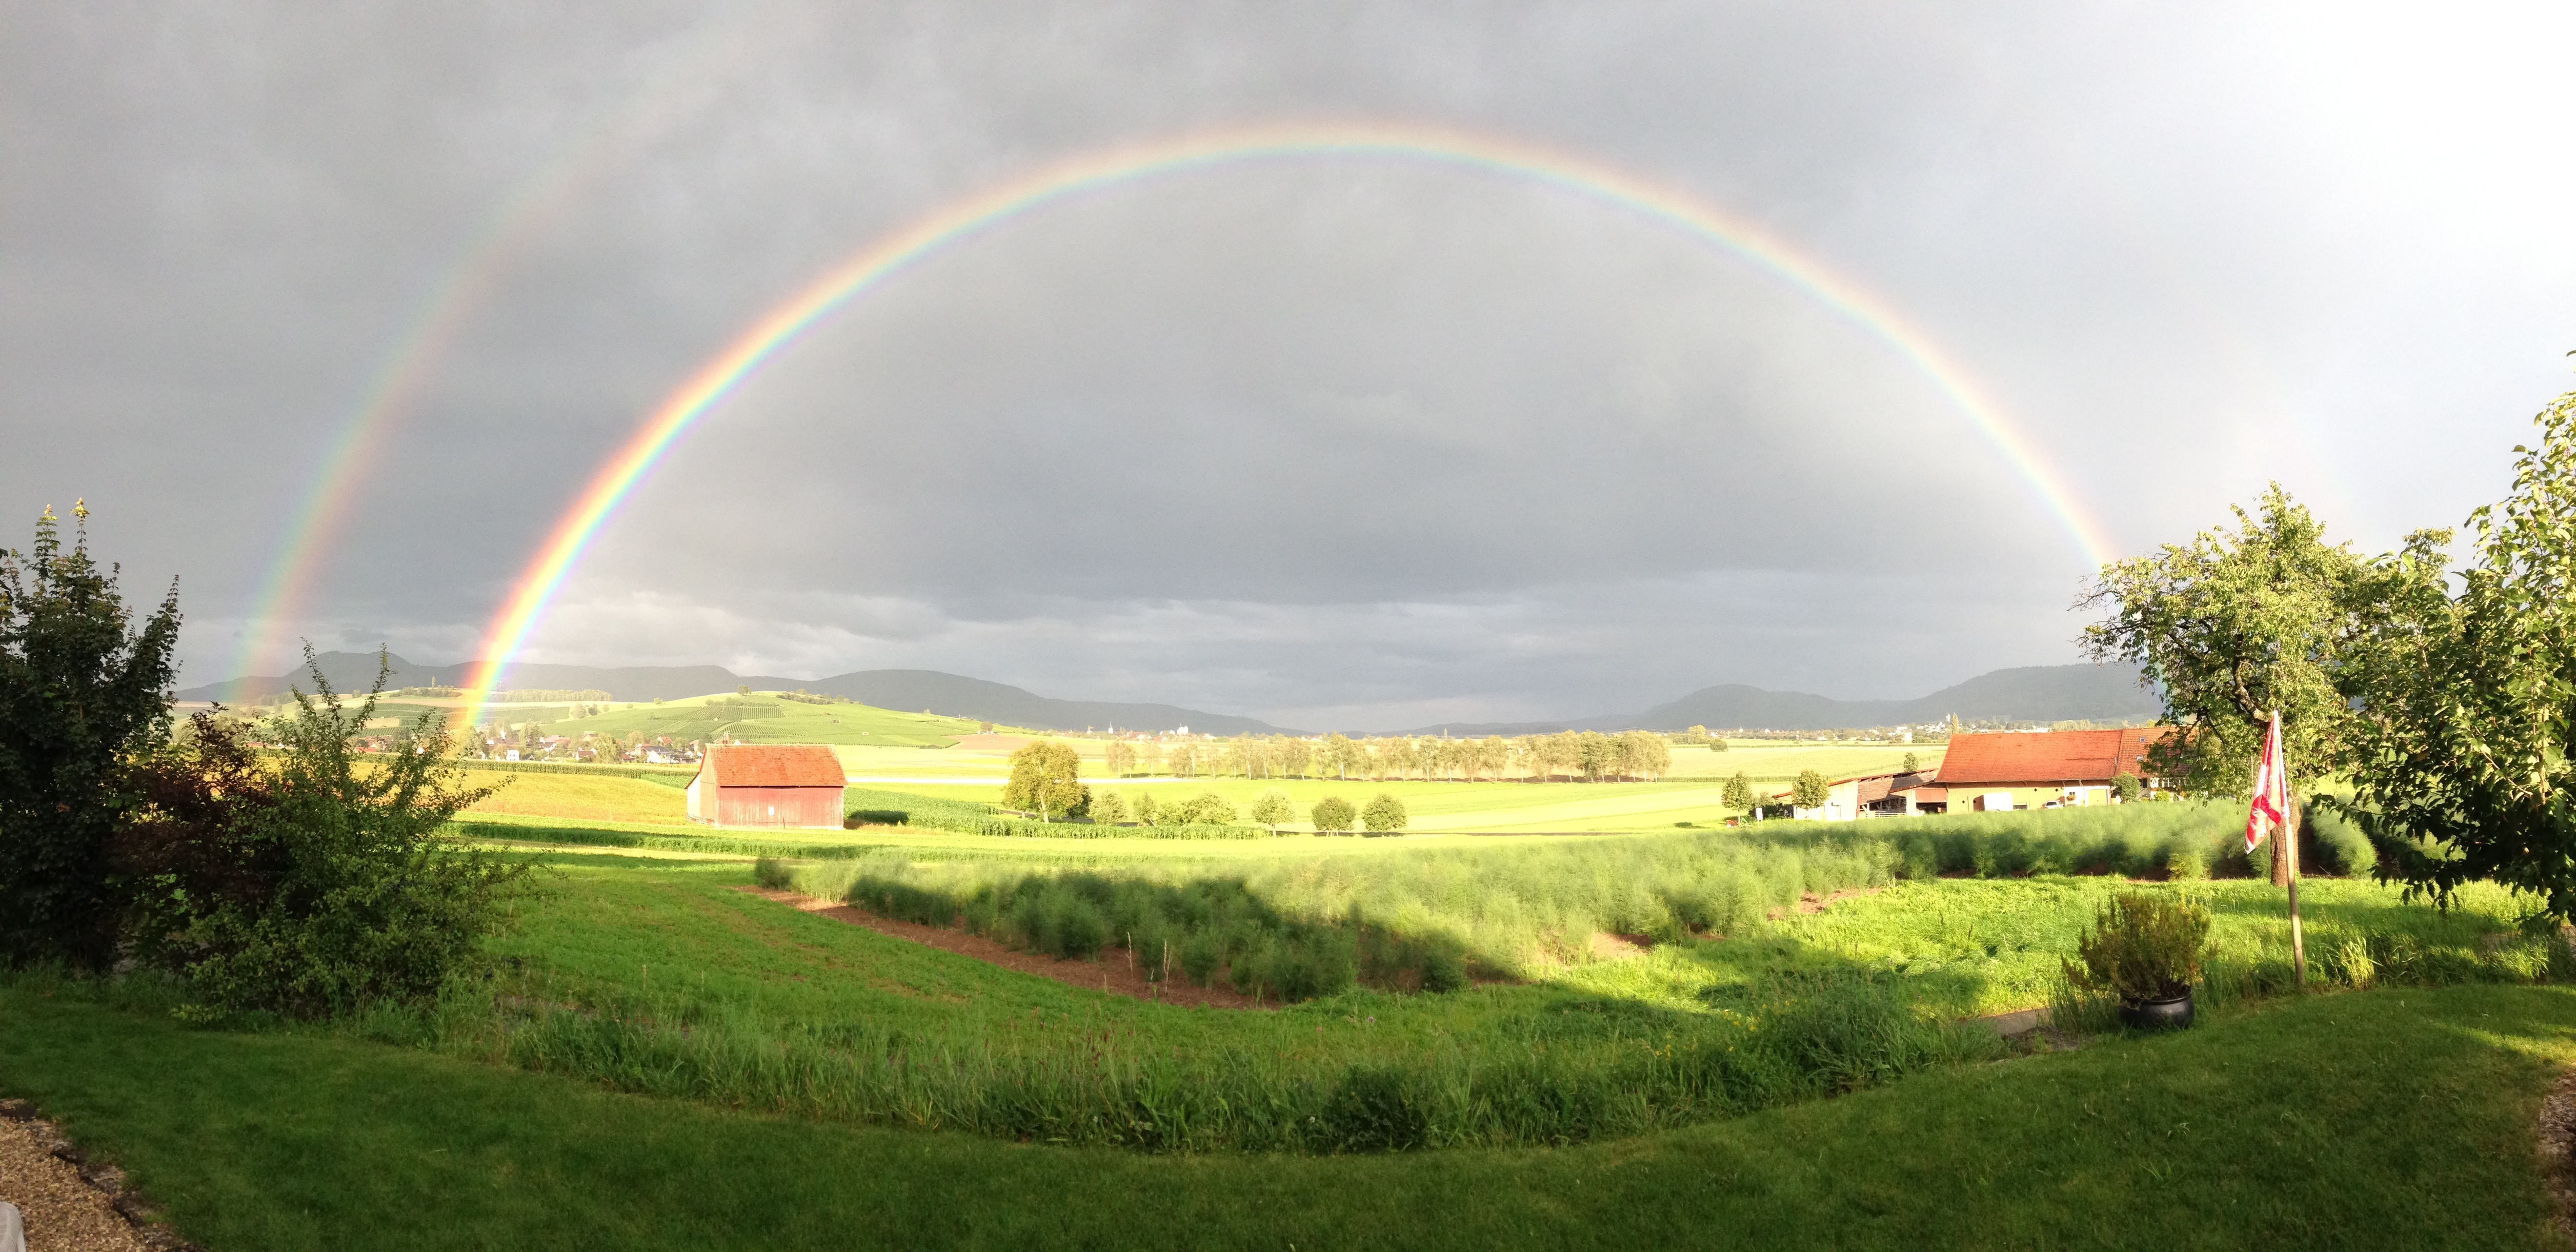
landscape, nature, grass, structure, sky, sun, field, farm, meadow, rain, hill, refraction, agriculture, stadium, farbenspiel, clouds, rainbow, spectrum, schaffhausen, rural area, rainbow colors, weather phenomenon, meteorological phenomenon, sport venue, hallau, oberhallau